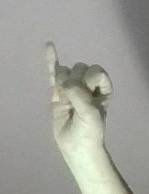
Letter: meem